March Air Reserve Base

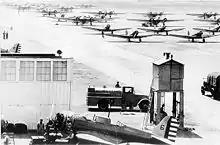
Northrop A-17As and Martin B-10s on the flightline

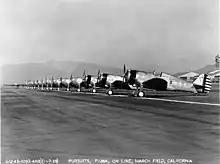
Curtiss P-36A Hawks of the 20th Pursuit Group, 7 November 1939

United States Air Force Reserve (1996 – present)